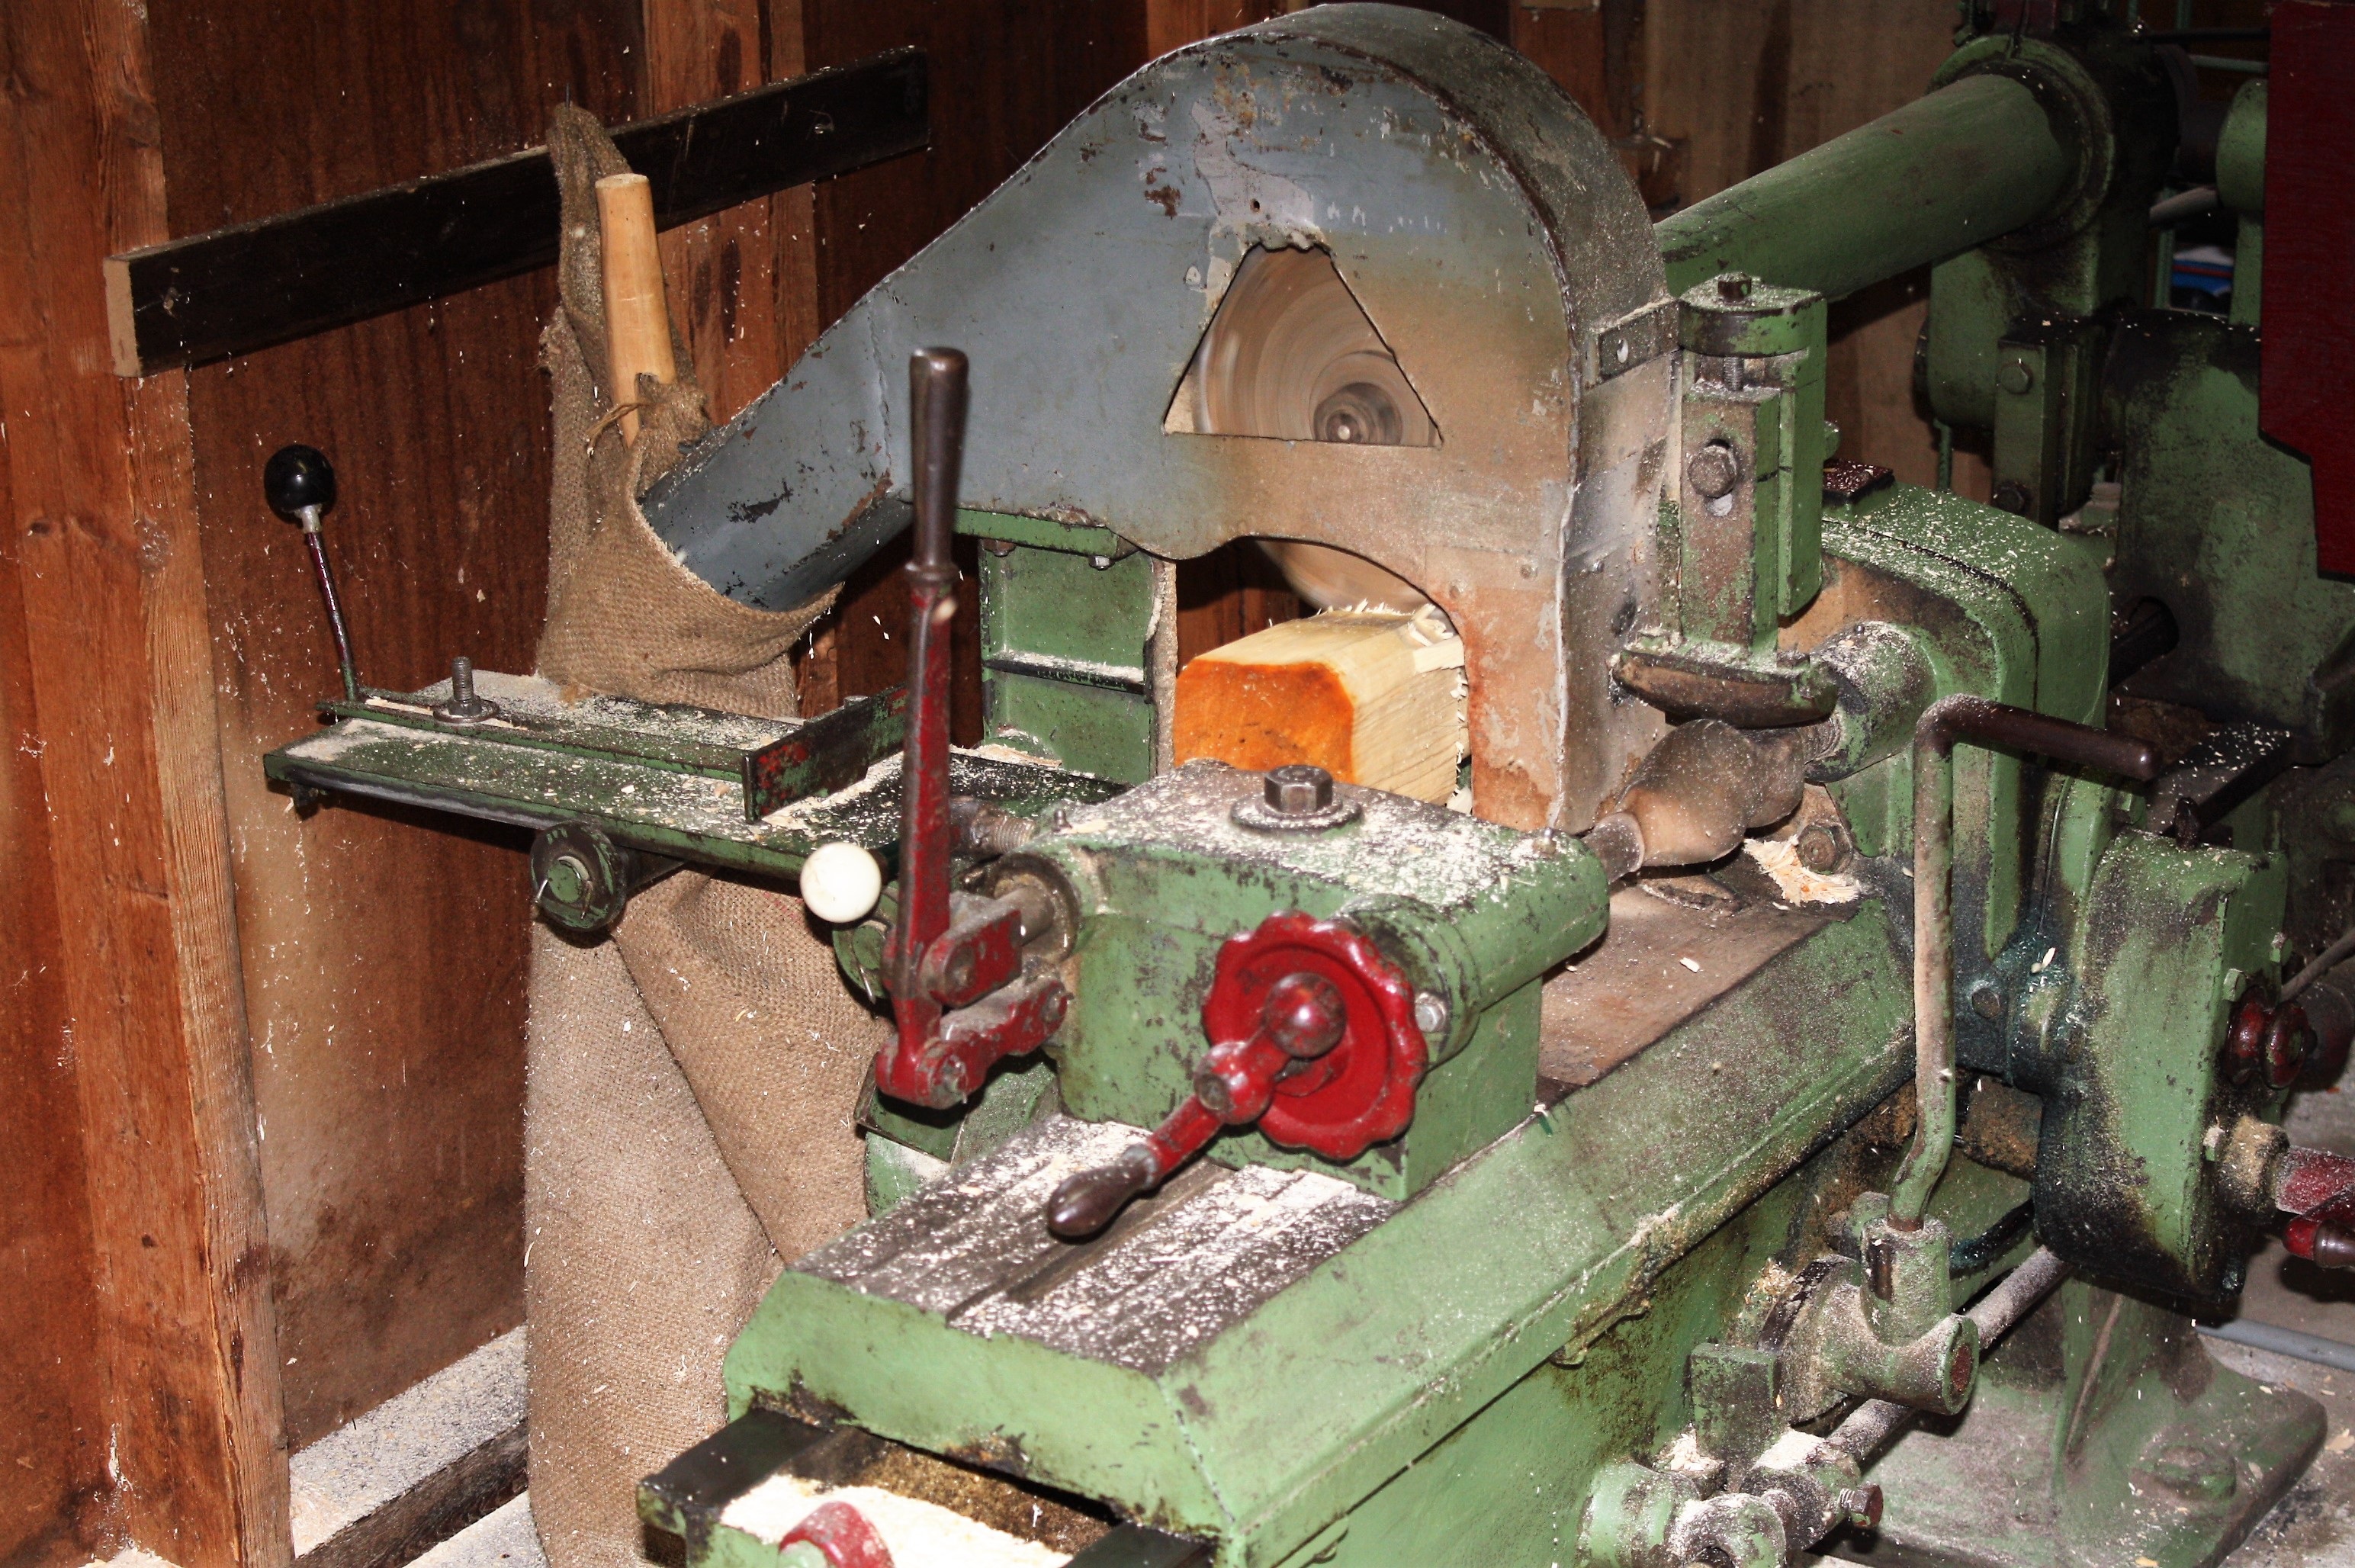
wood, tool, workshop, machine, craft, art, woodworking, wooden shoe, zimmermann, sawdust, schreiner, machine tool, tool and cutter grinder